Dissociative identity disorder

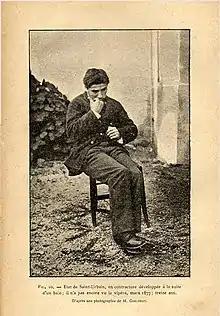
One of ten photogravure portraits of Louis Vivet published in "Variations de la personnalité" by Henri Bourru and Prosper Ferdinand Burot

In the 19th century, "dédoublement," or "double consciousness", the historical precursor to DID, was frequently described as a state of sleepwalking, with scholars hypothesizing that the patients were switching between a normal consciousness and a "somnambulistic state".